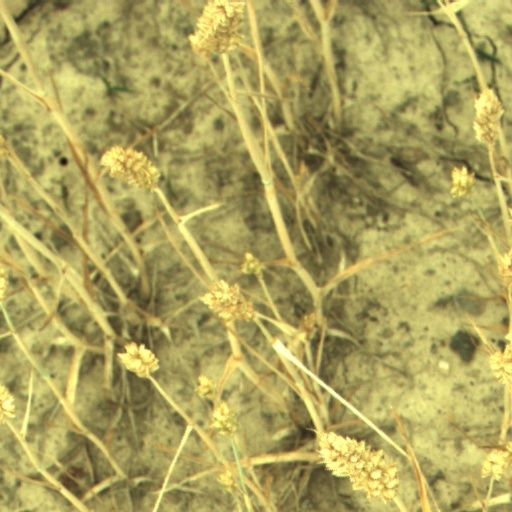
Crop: wheat